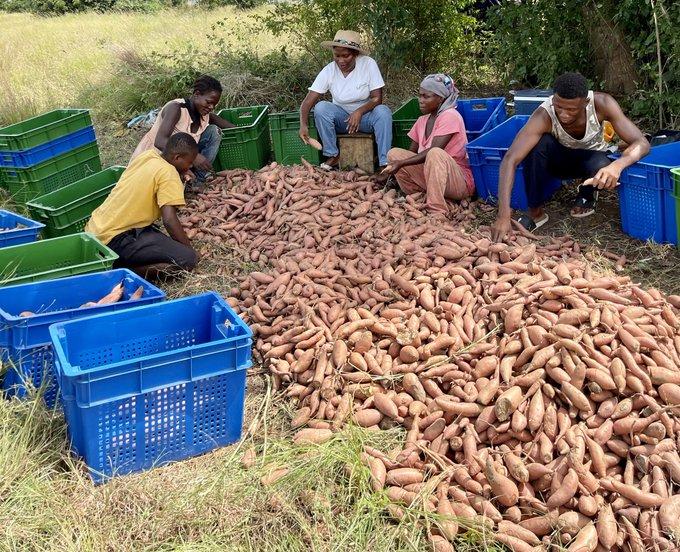
Wakulima shambani wakizingira mavuno yao ya viazi na kuvipanga katika vyombo maalumu, venye rangi ya bluu na kijani, kwa ajili ya usafirishaji sokoni.